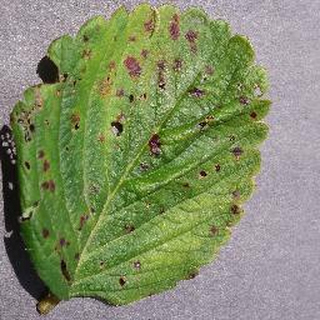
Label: strawberry_leaf_scorch